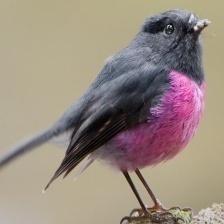
Species: PINK ROBIN
Scientific name: PETROICA RODINOGASTER
ImageNet parent category: robin